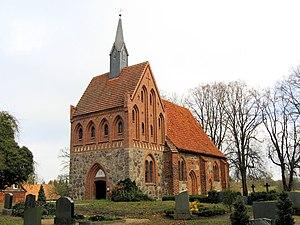
Züsow est une municipalité allemande du land de Mecklembourg-Poméranie-Occidentale et l'arrondissement du Mecklembourg-du-Nord-Ouest. En 2013, elle comptait 286 hab.